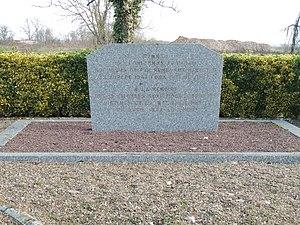
Stèle en l'honneur des prisonniers russes morts en détention au Lude pendant la Seconde Guerre mondiale.
L'histoire du Lude recouvre l'ensemble des évènements, anciens ou plus récents, liés à cette ville française. Les ensembles mégalithiques présents en vallée du Loir témoignent d'une occupation de la région dès la période néolithique, tandis que l'éperon du camp de Vaux et le site de Cherré, tous deux situés à quelques kilomètres à l'est du Lude, montrent son dynamisme de l'âge du bronze à l'Antiquité.